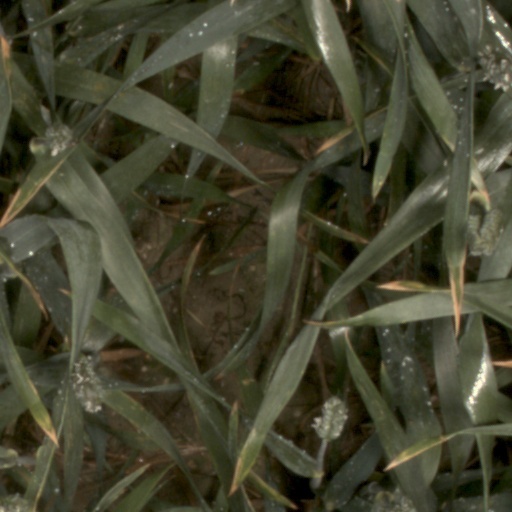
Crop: wheat